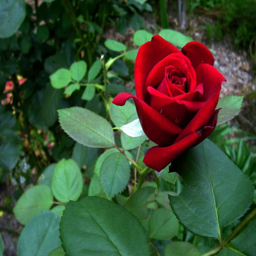
red as a flickr - photo sharing !